Chevalier Medal for Oriental Art

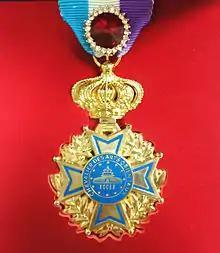
Chevalier Medal for Oriental Art (Chevalier Des Arts Orientaux) was initiated by Belgium societies, in order to commemorate Father Ferdinand Verbiest

The Chevalier Medal for Oriental Art (Chevalier Des Arts Orientaux) was initiated by various circles of society, in order to commemorate Father Ferdinand Verbiest, a Belgian scientist, philosopher, astronomer who had lived in China 300 years before the prize was instituted. The aim was to promote cooperation between the East and West, and to award those skillful but humble people who had made outstanding contributions in multiple areas such as science and art.